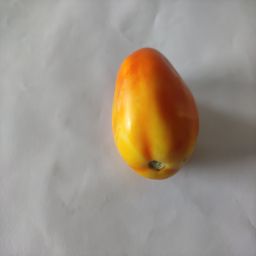
Crop: Tomato
Quality: Ripe